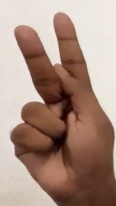
ASL sign: K